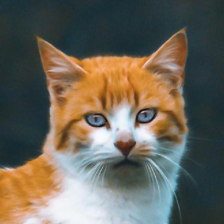
Label: animals